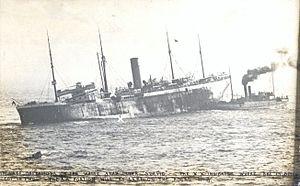
Le Suevic est un paquebot britannique mis en service en 1901. Il a été construit par les chantiers Harland and Wolff de Belfast, pour la White Star Line. C'est le cinquième et dernier navire de la classe Jubilee, mise en place à la fin du XIXᵉ siècle spécialement pour assurer la ligne Liverpool—Le Cap—Sydney.